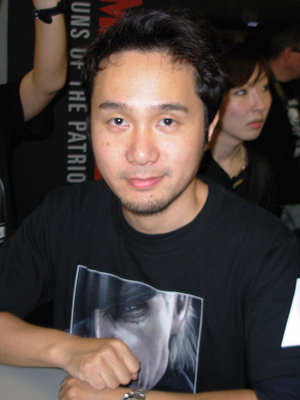
Yoji Shinkawa lors d'une séance de dédicace au Media Markt, à Amsterdam ArenA, Pays-Bas.
Yoji Shinkawa est un illustrateur japonais né le 25 décembre 1971 à Hiroshima. Il est réputé pour ses travaux de character designer et de mecha designer sur les séries de jeux vidéo Metal Gear et Zone of the Enders.